Forbes railway station

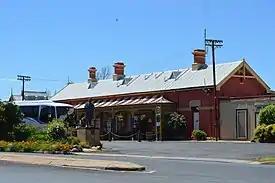

Forbes railway station is a heritage-listed former railway station on the Stockinbingal–Parkes railway line at Forbes, New South Wales, Australia. The property was added to the New South Wales State Heritage Register on 2 April 1999.